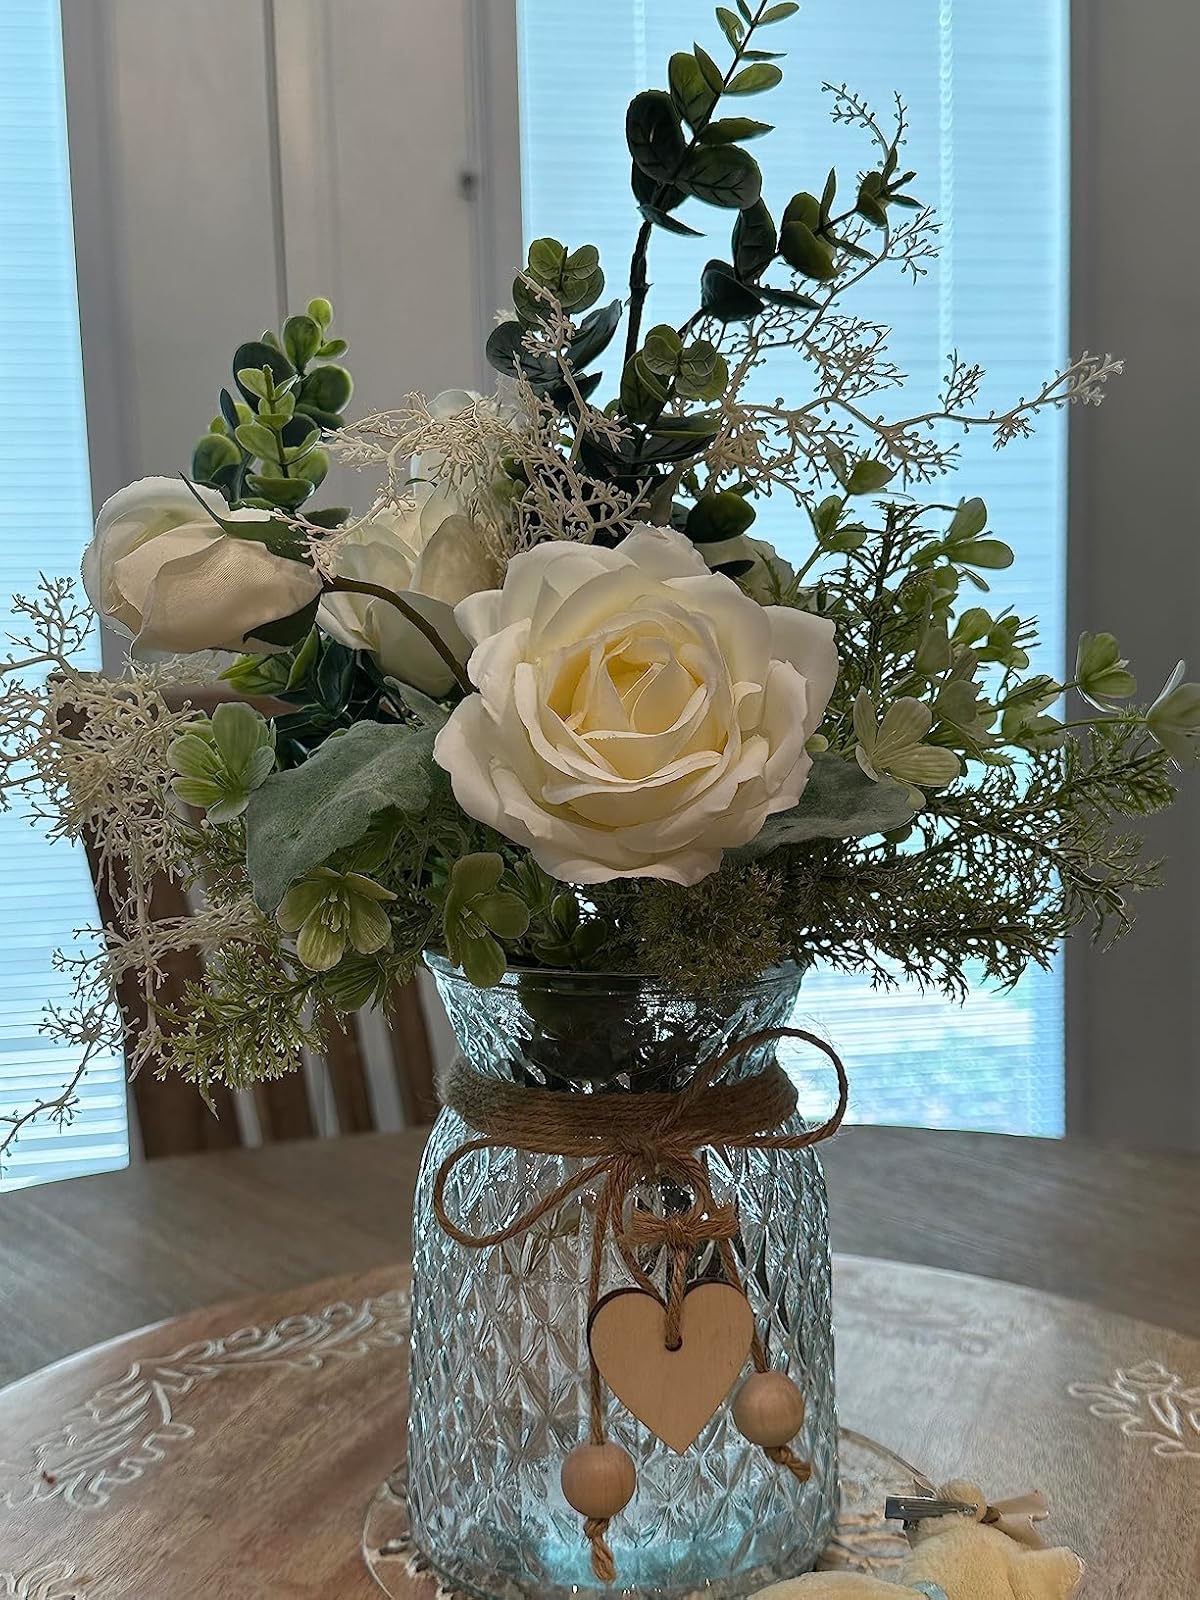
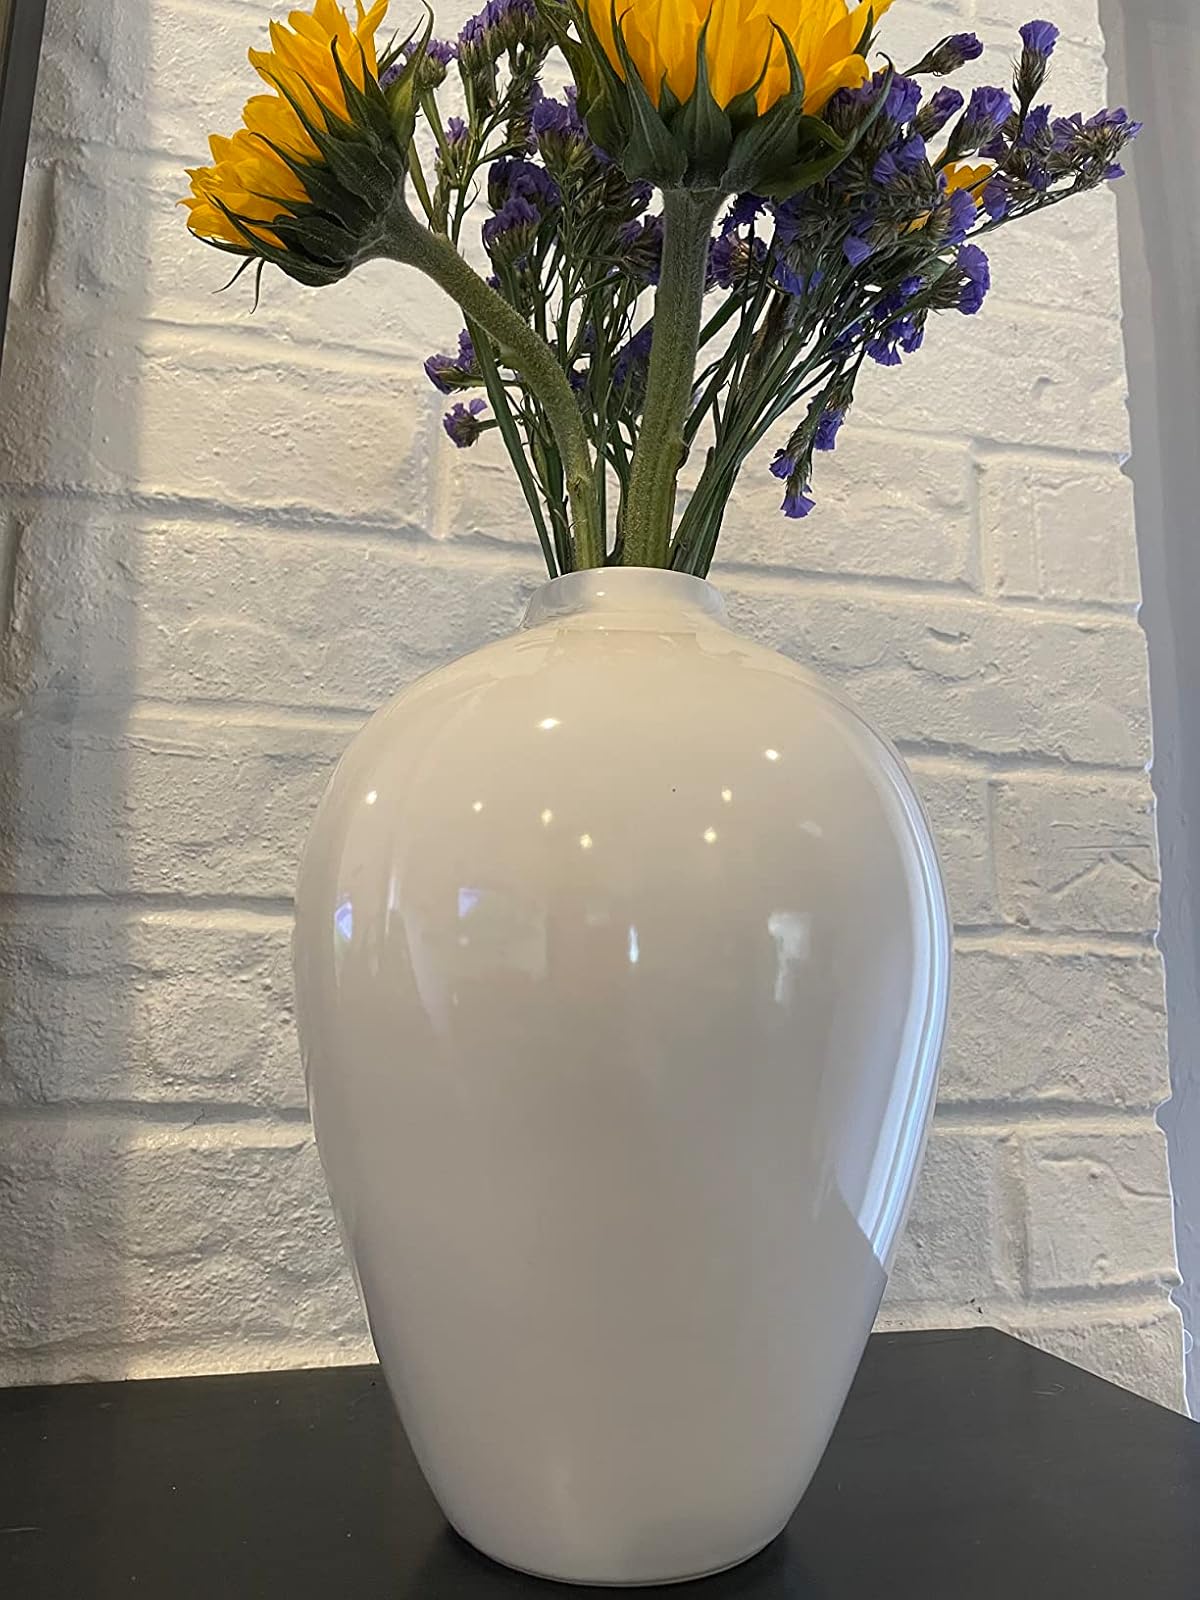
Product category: vase
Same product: no